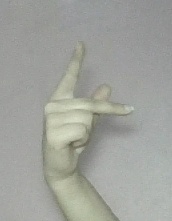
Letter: dha